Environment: real
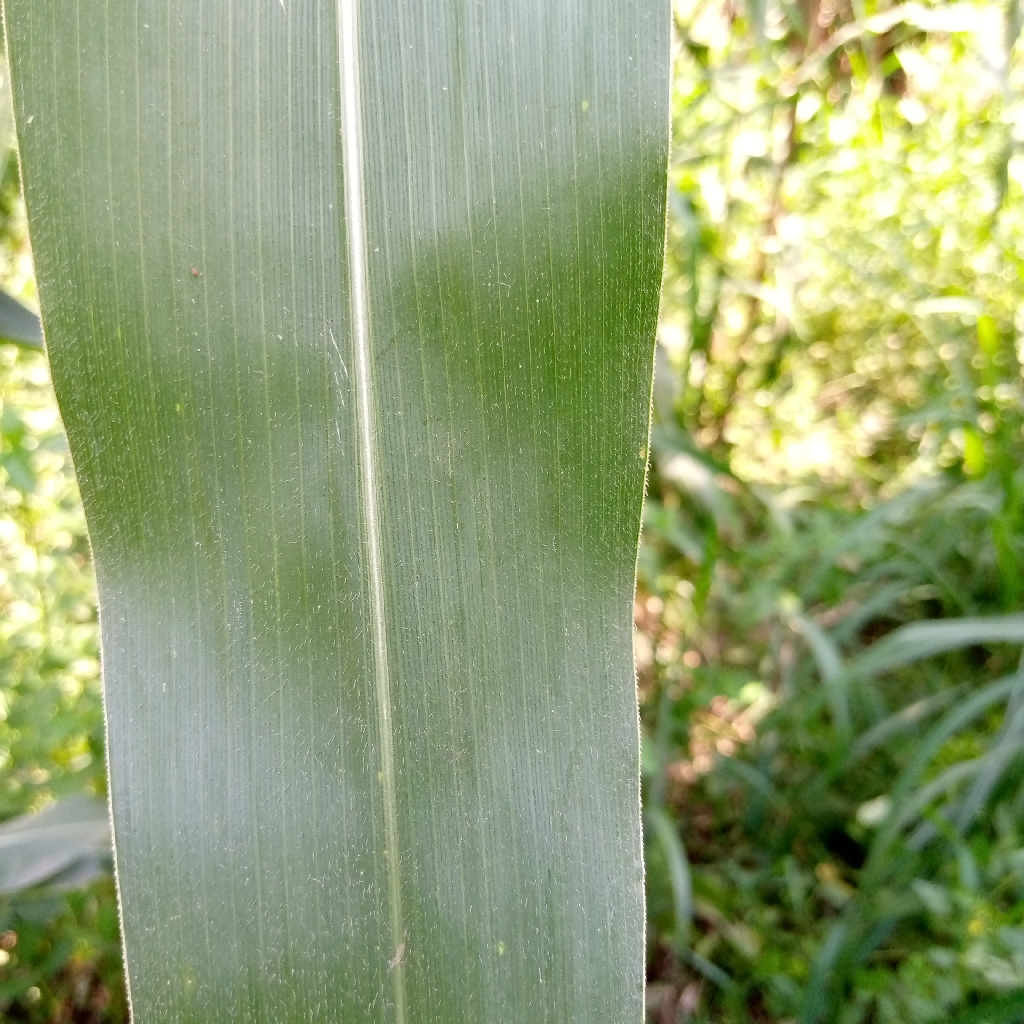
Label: healthy